New York State School of Industrial and Labor Relations at Cornell University

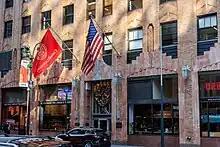
Seven ILR programs and institutes operate from the General Electric Building in Manhattan

ILR occupies 40,000 square feet of space in the General Electric Building at 570 Lexington Avenue in New York City for almost 100 staff. Seven ILR institutes and programs are based here, including the R. Brinkley Smithers Institute for Alcohol-Related Workplace Studies, The Worker Institute, ILR Executive Education, the Scheinman Institute on Conflict Resolution, the Labor and Employment Law Program, the Institute for Compensation Studies and the Institute for Workplace Studies. The 12th floor features a conference center and space for meetings, receptions, and classes.